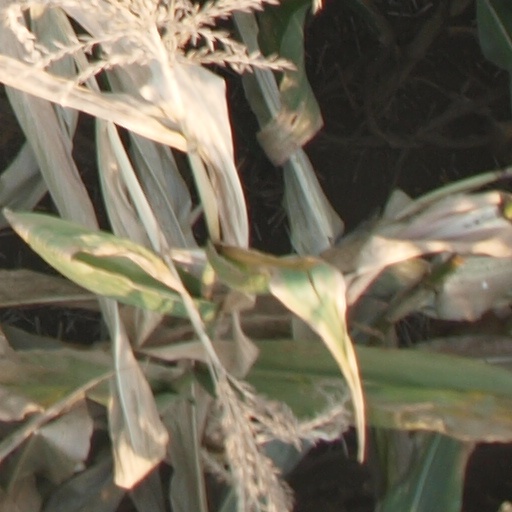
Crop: maize; corn